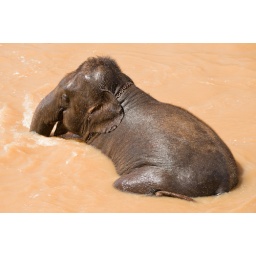
Most of the elephants at Pinnewala seem to enjoy their time in the river